Albert Park Volcano

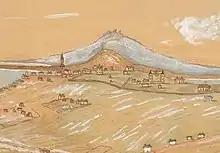
The approximate location of the Albert Park Volcano, to the north-west of the Albert Barracks, depicted in 1849. Maungauika / North Head and Rangitoto Island in background.

The volcano erupted an estimated 145,000 years ago. The initial phase began with wet, explosive eruptions that deposited up to 8 metres of a thick ash layer around the Queen Street Valley area. Later eruptions changed to a dry fountaining style, allowing a small scoria mound to form. A lava flow from the western base of the cone flowed down the Queen Street Valley, which dammed the Waihorotiu Stream and formed a swamp where the stream met the Waitematā Harbour, creating an alluvial flat between Victoria Street and Wellesley Street, near the modern location of Aotea Square.